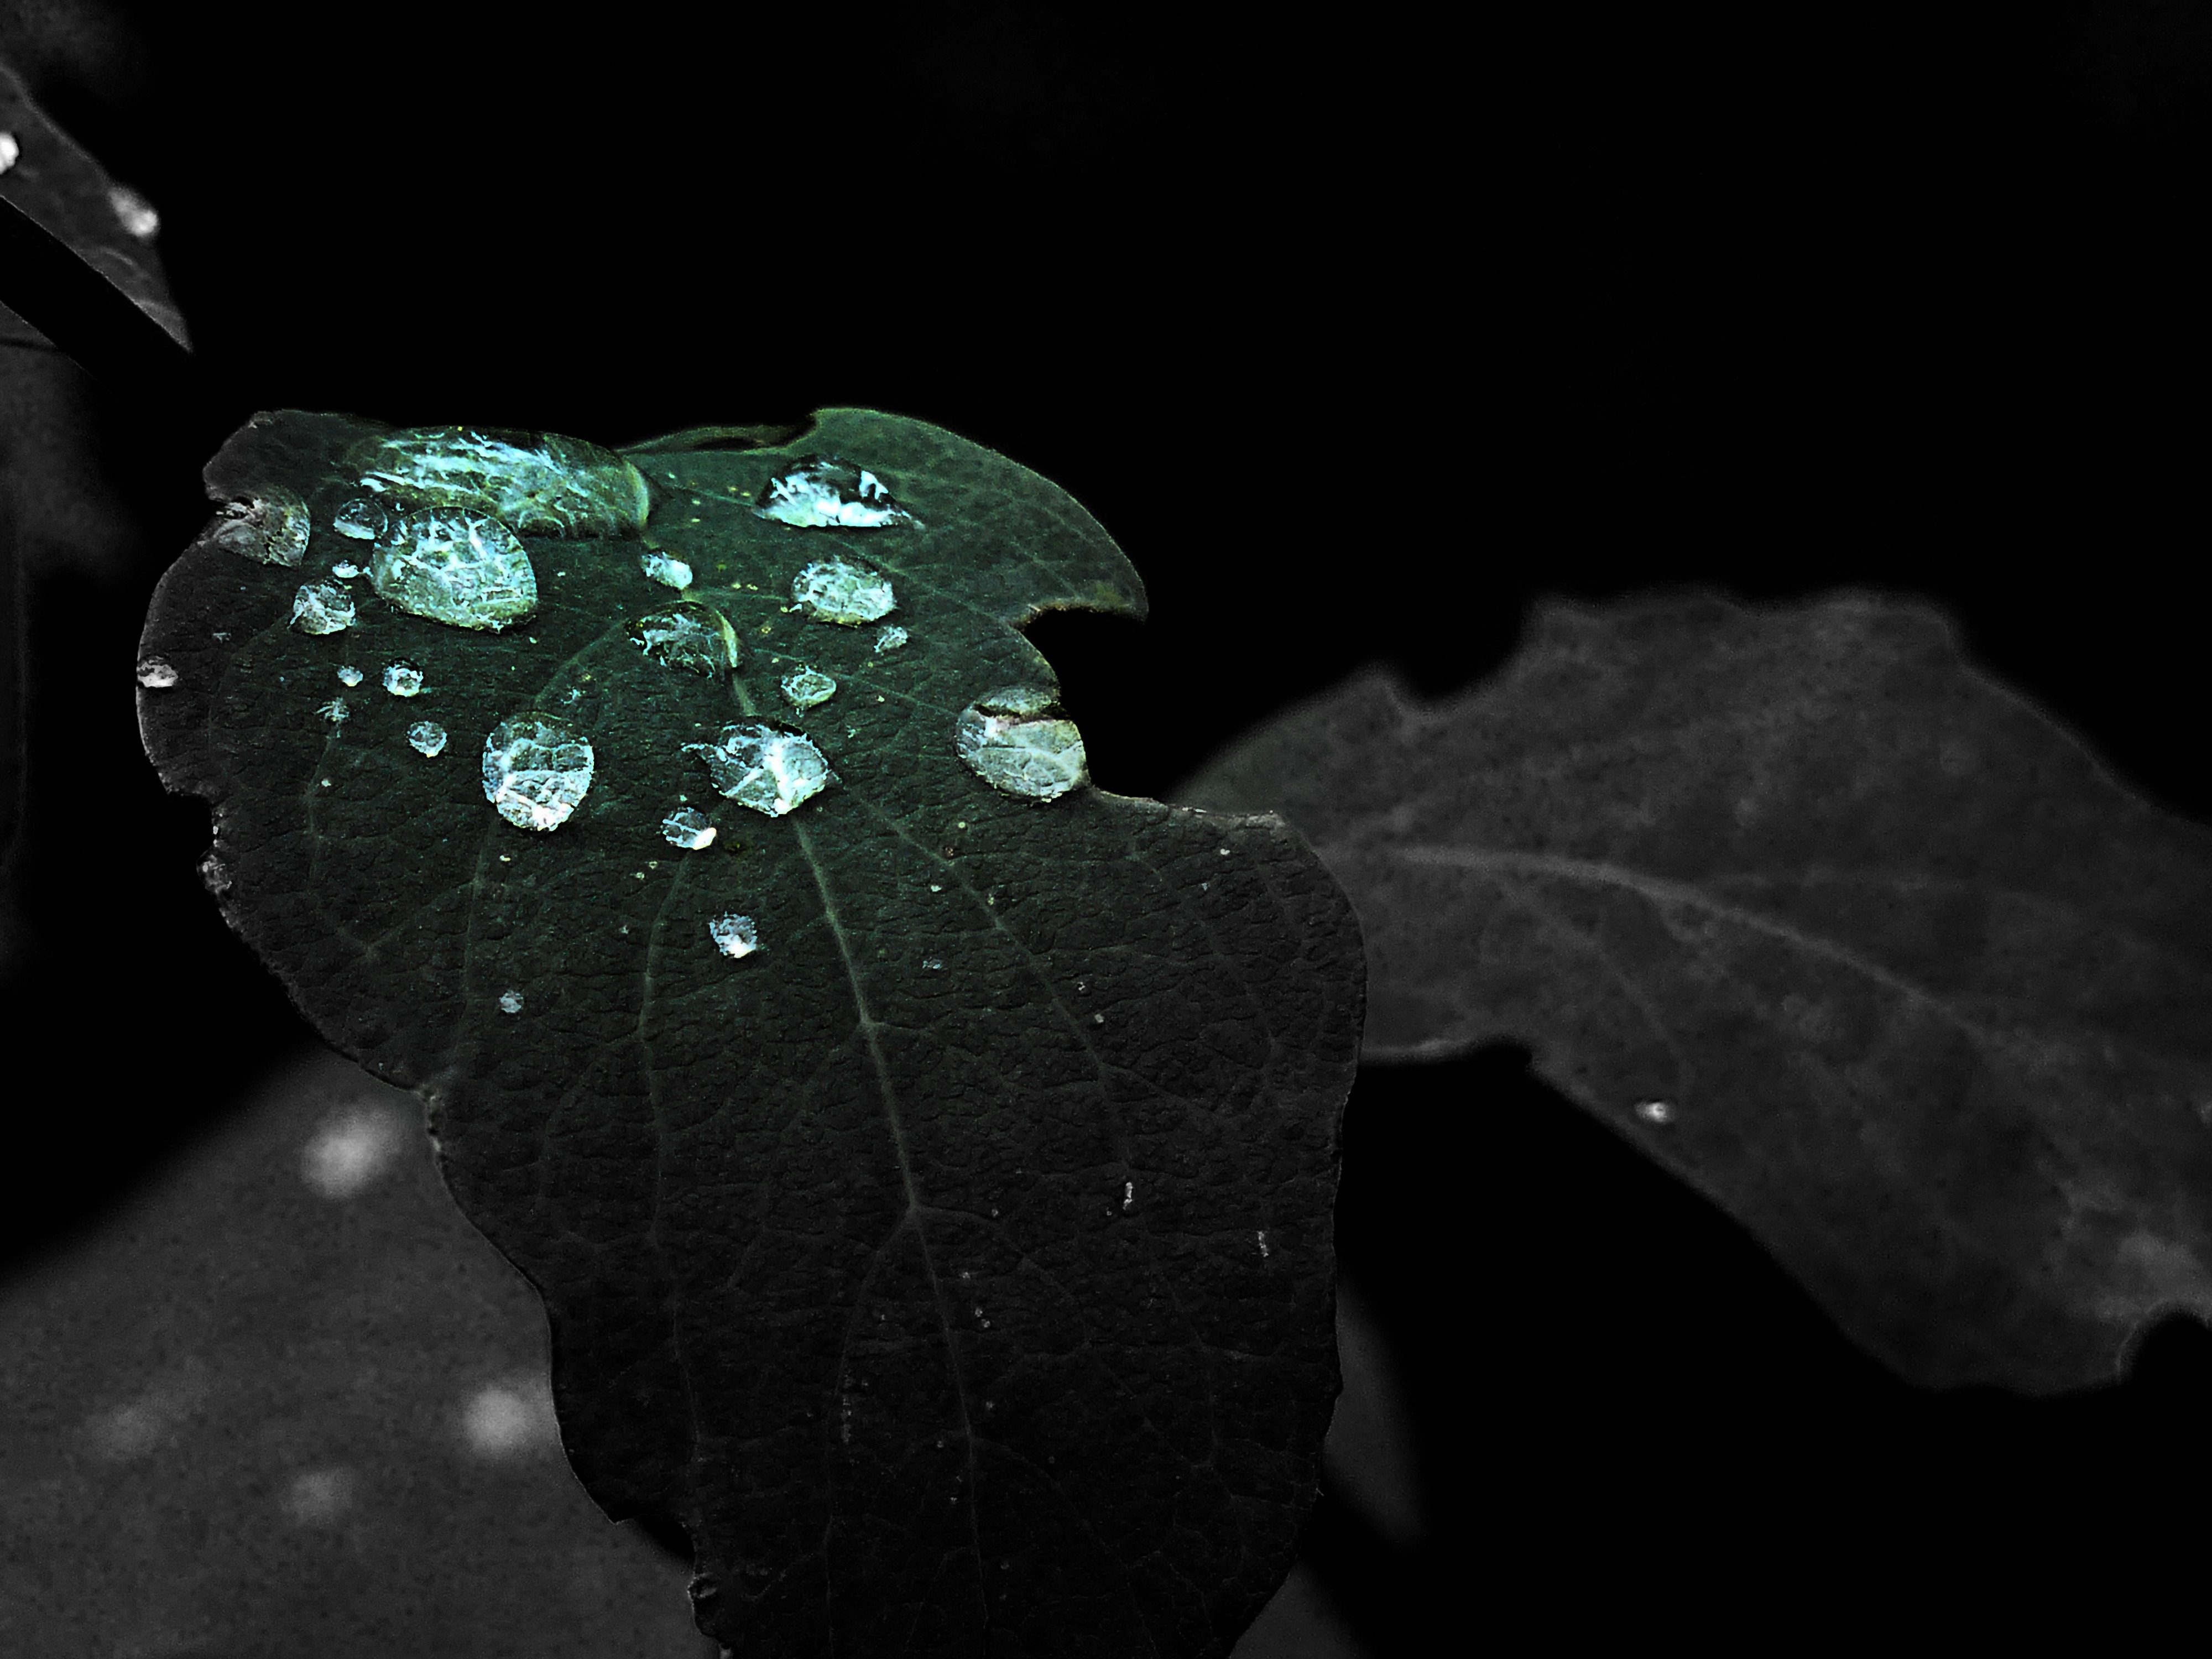
nature, light, black and white, photography, leaf, flower, green, macro, weather, darkness, black, monochrome, close up, background, macro photography, rain drops, early morning, after rain, monochrome photography